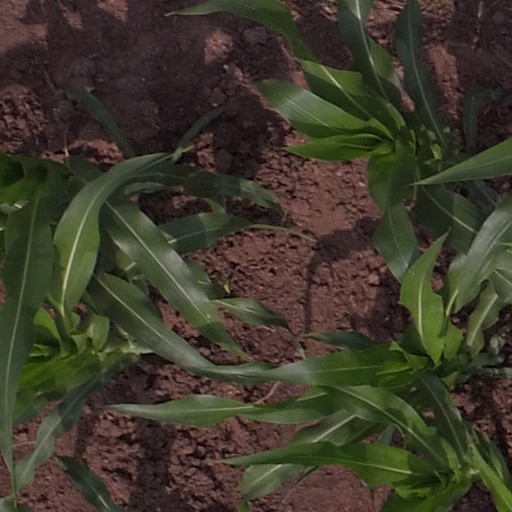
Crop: maize; corn